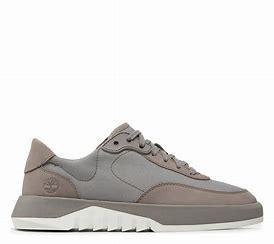
Brand: Timberland
Model: Supaway